Bentley University

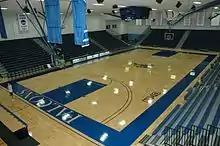
Bentley University Basketball Gymnasium, located in the Dana Athletic Center

The Masters of Human Factors in Information Design program is offered in San Francisco. Students take four of the required courses in California, five courses online, and the 10th course at Bentley's "User Experience Center". The program was designed to accommodate the busy schedules of tech professionals and to draw students from a wide geographic area. Each course is delivered in an executive format: three class meetings on Friday, Saturday and Sunday, followed by four weeks of faculty-monitored virtual teamwork, and closing with a Friday/Saturday meeting in the classroom.